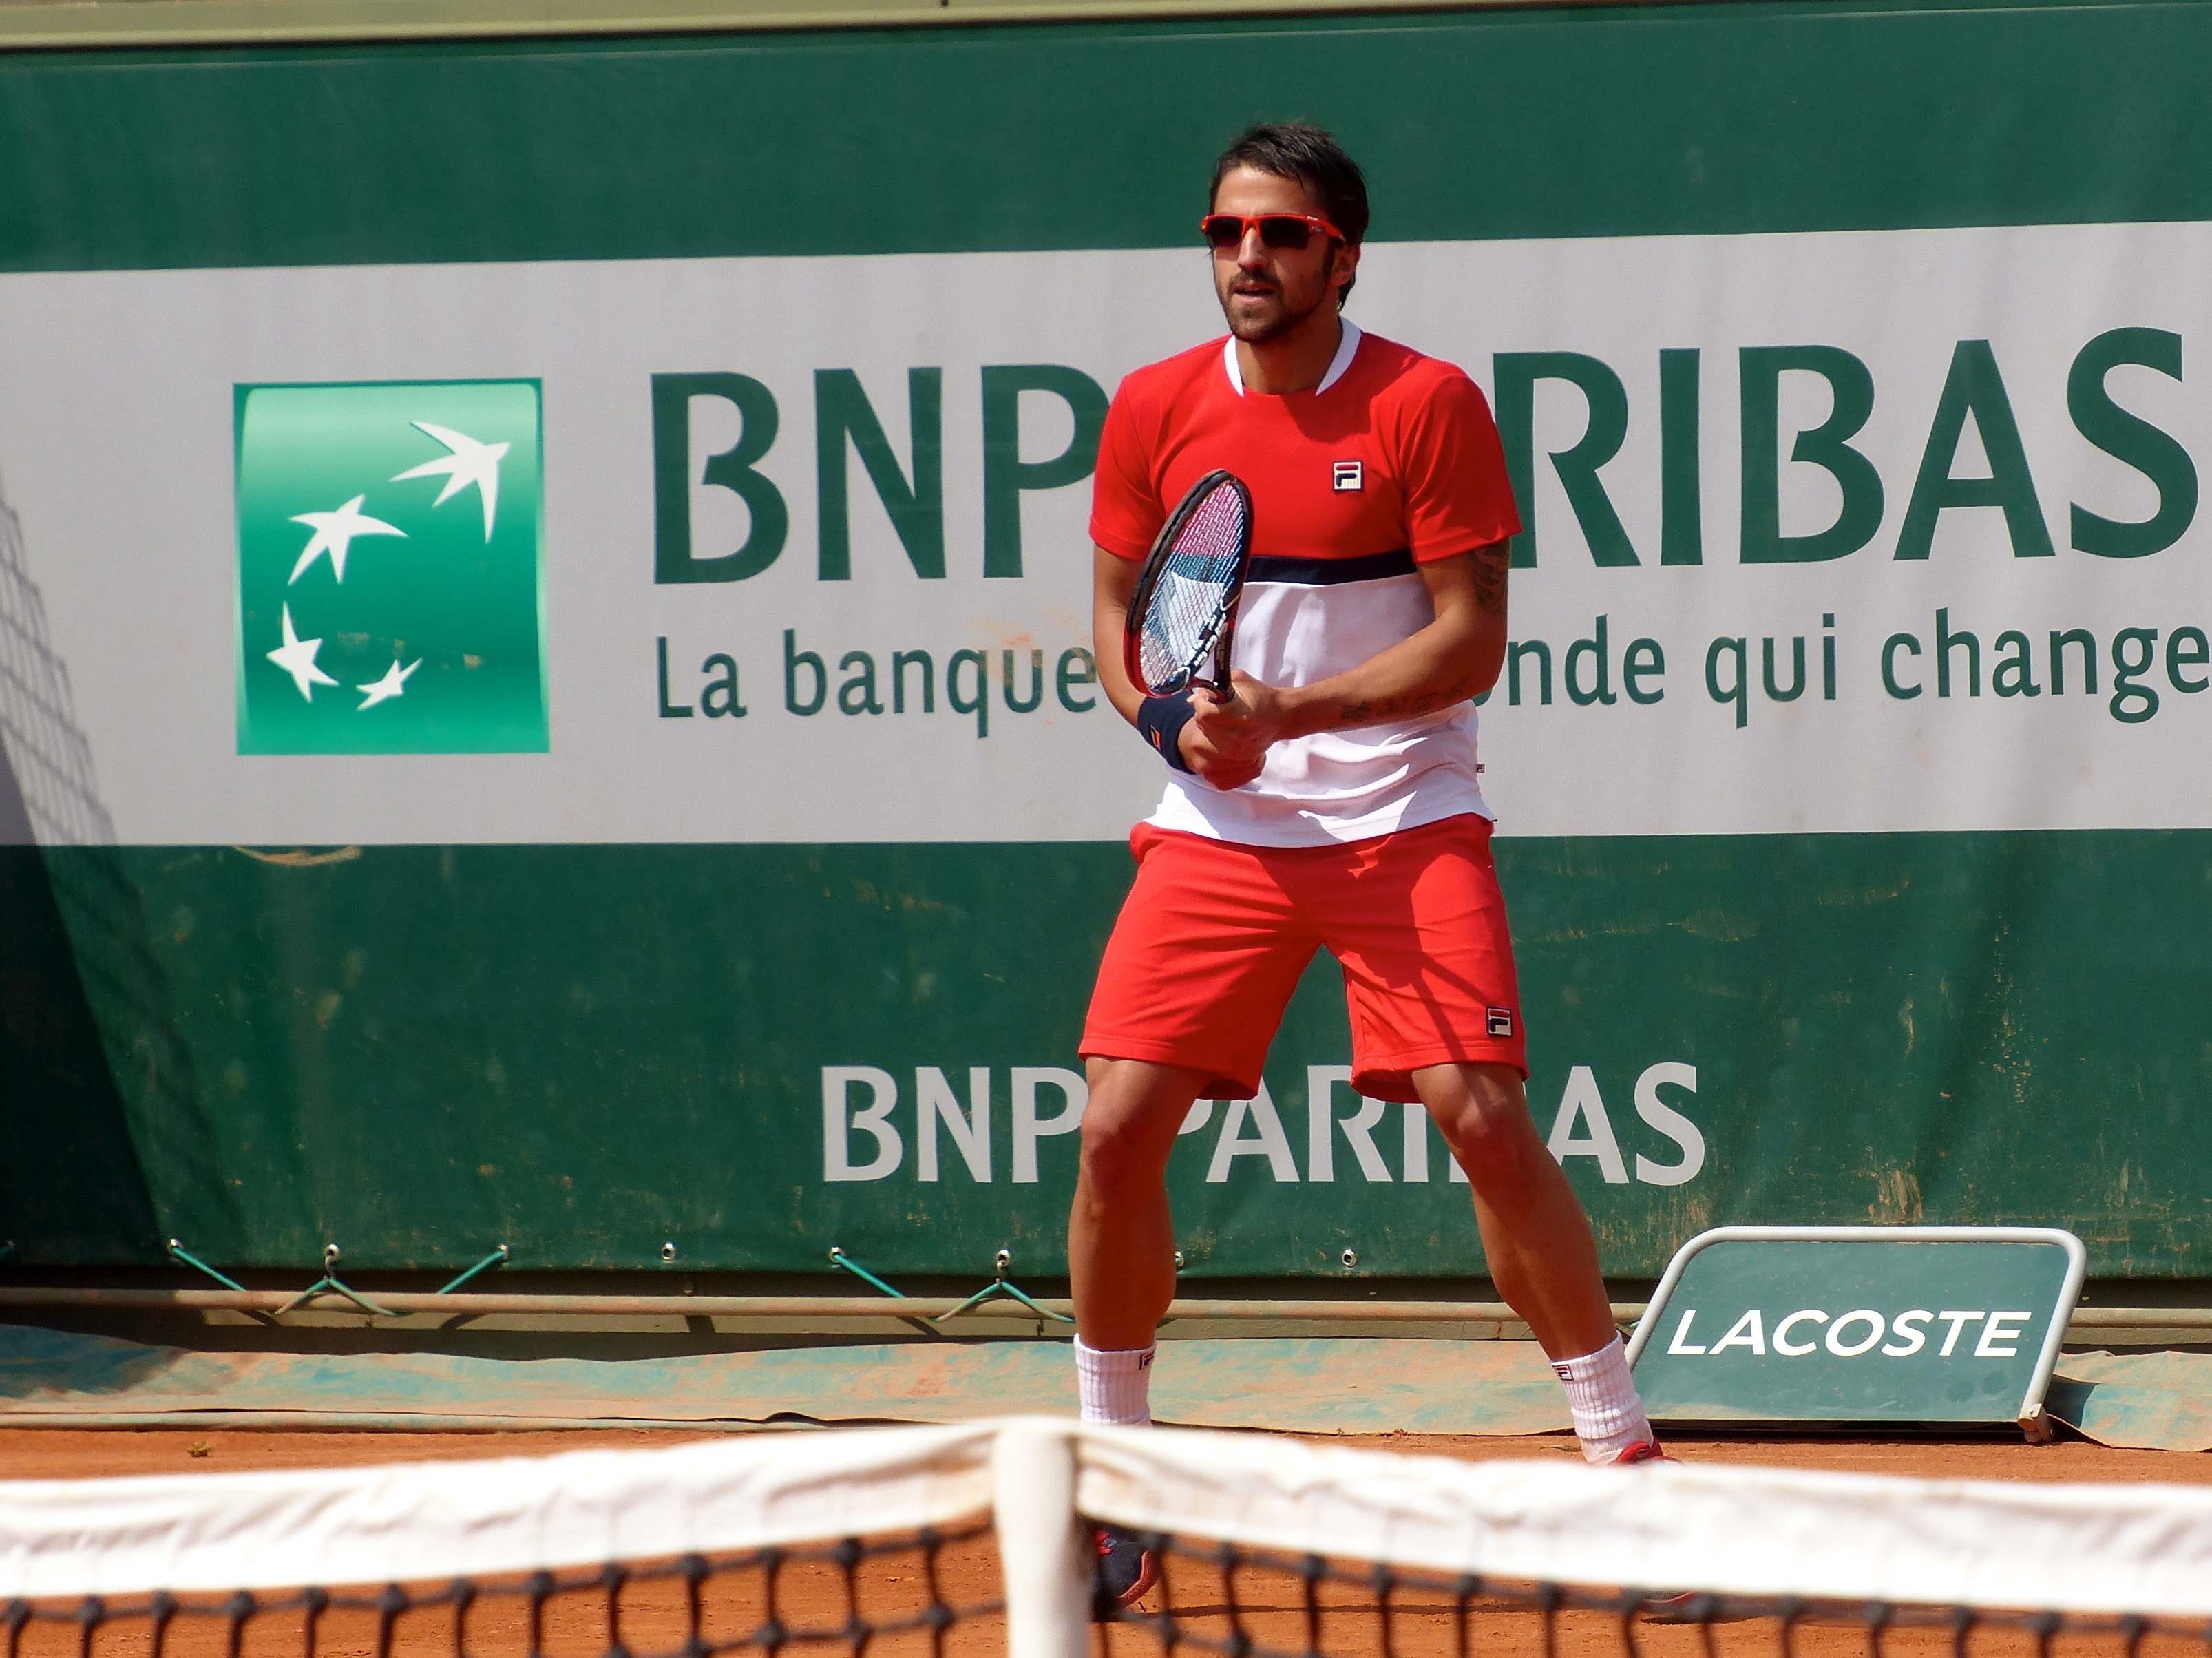
france, player, 2013, tennis, rolandgarros, sports, tournament, frenchopen, tipsarevic, ball game, tennis player, competition event, racquet sport